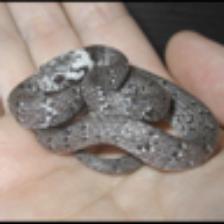
Label: NonHuman